Rob Enderle

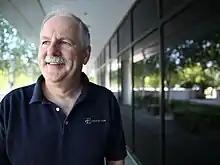
Rob Enderle

Rob Enderle (born July 27, 1954 in Corona, California) is an American technology analyst.